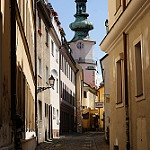
Scene: Outdoor